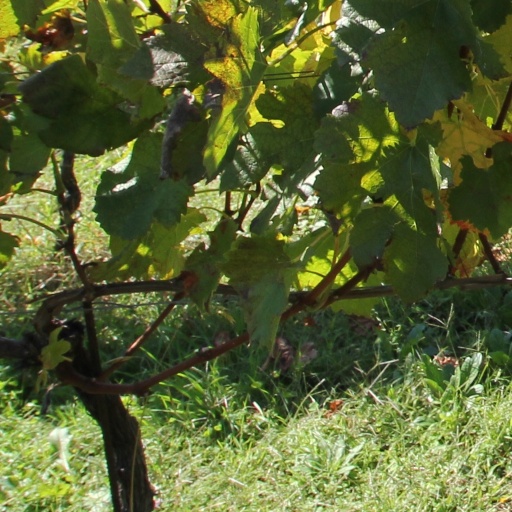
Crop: grape